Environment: real
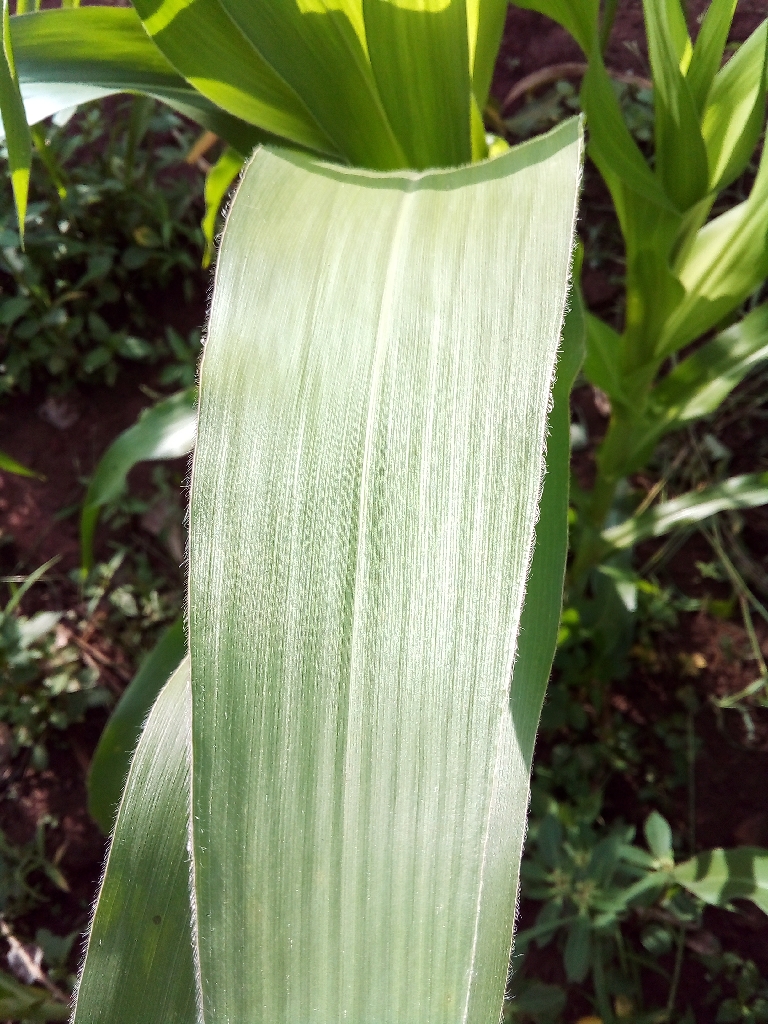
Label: healthy